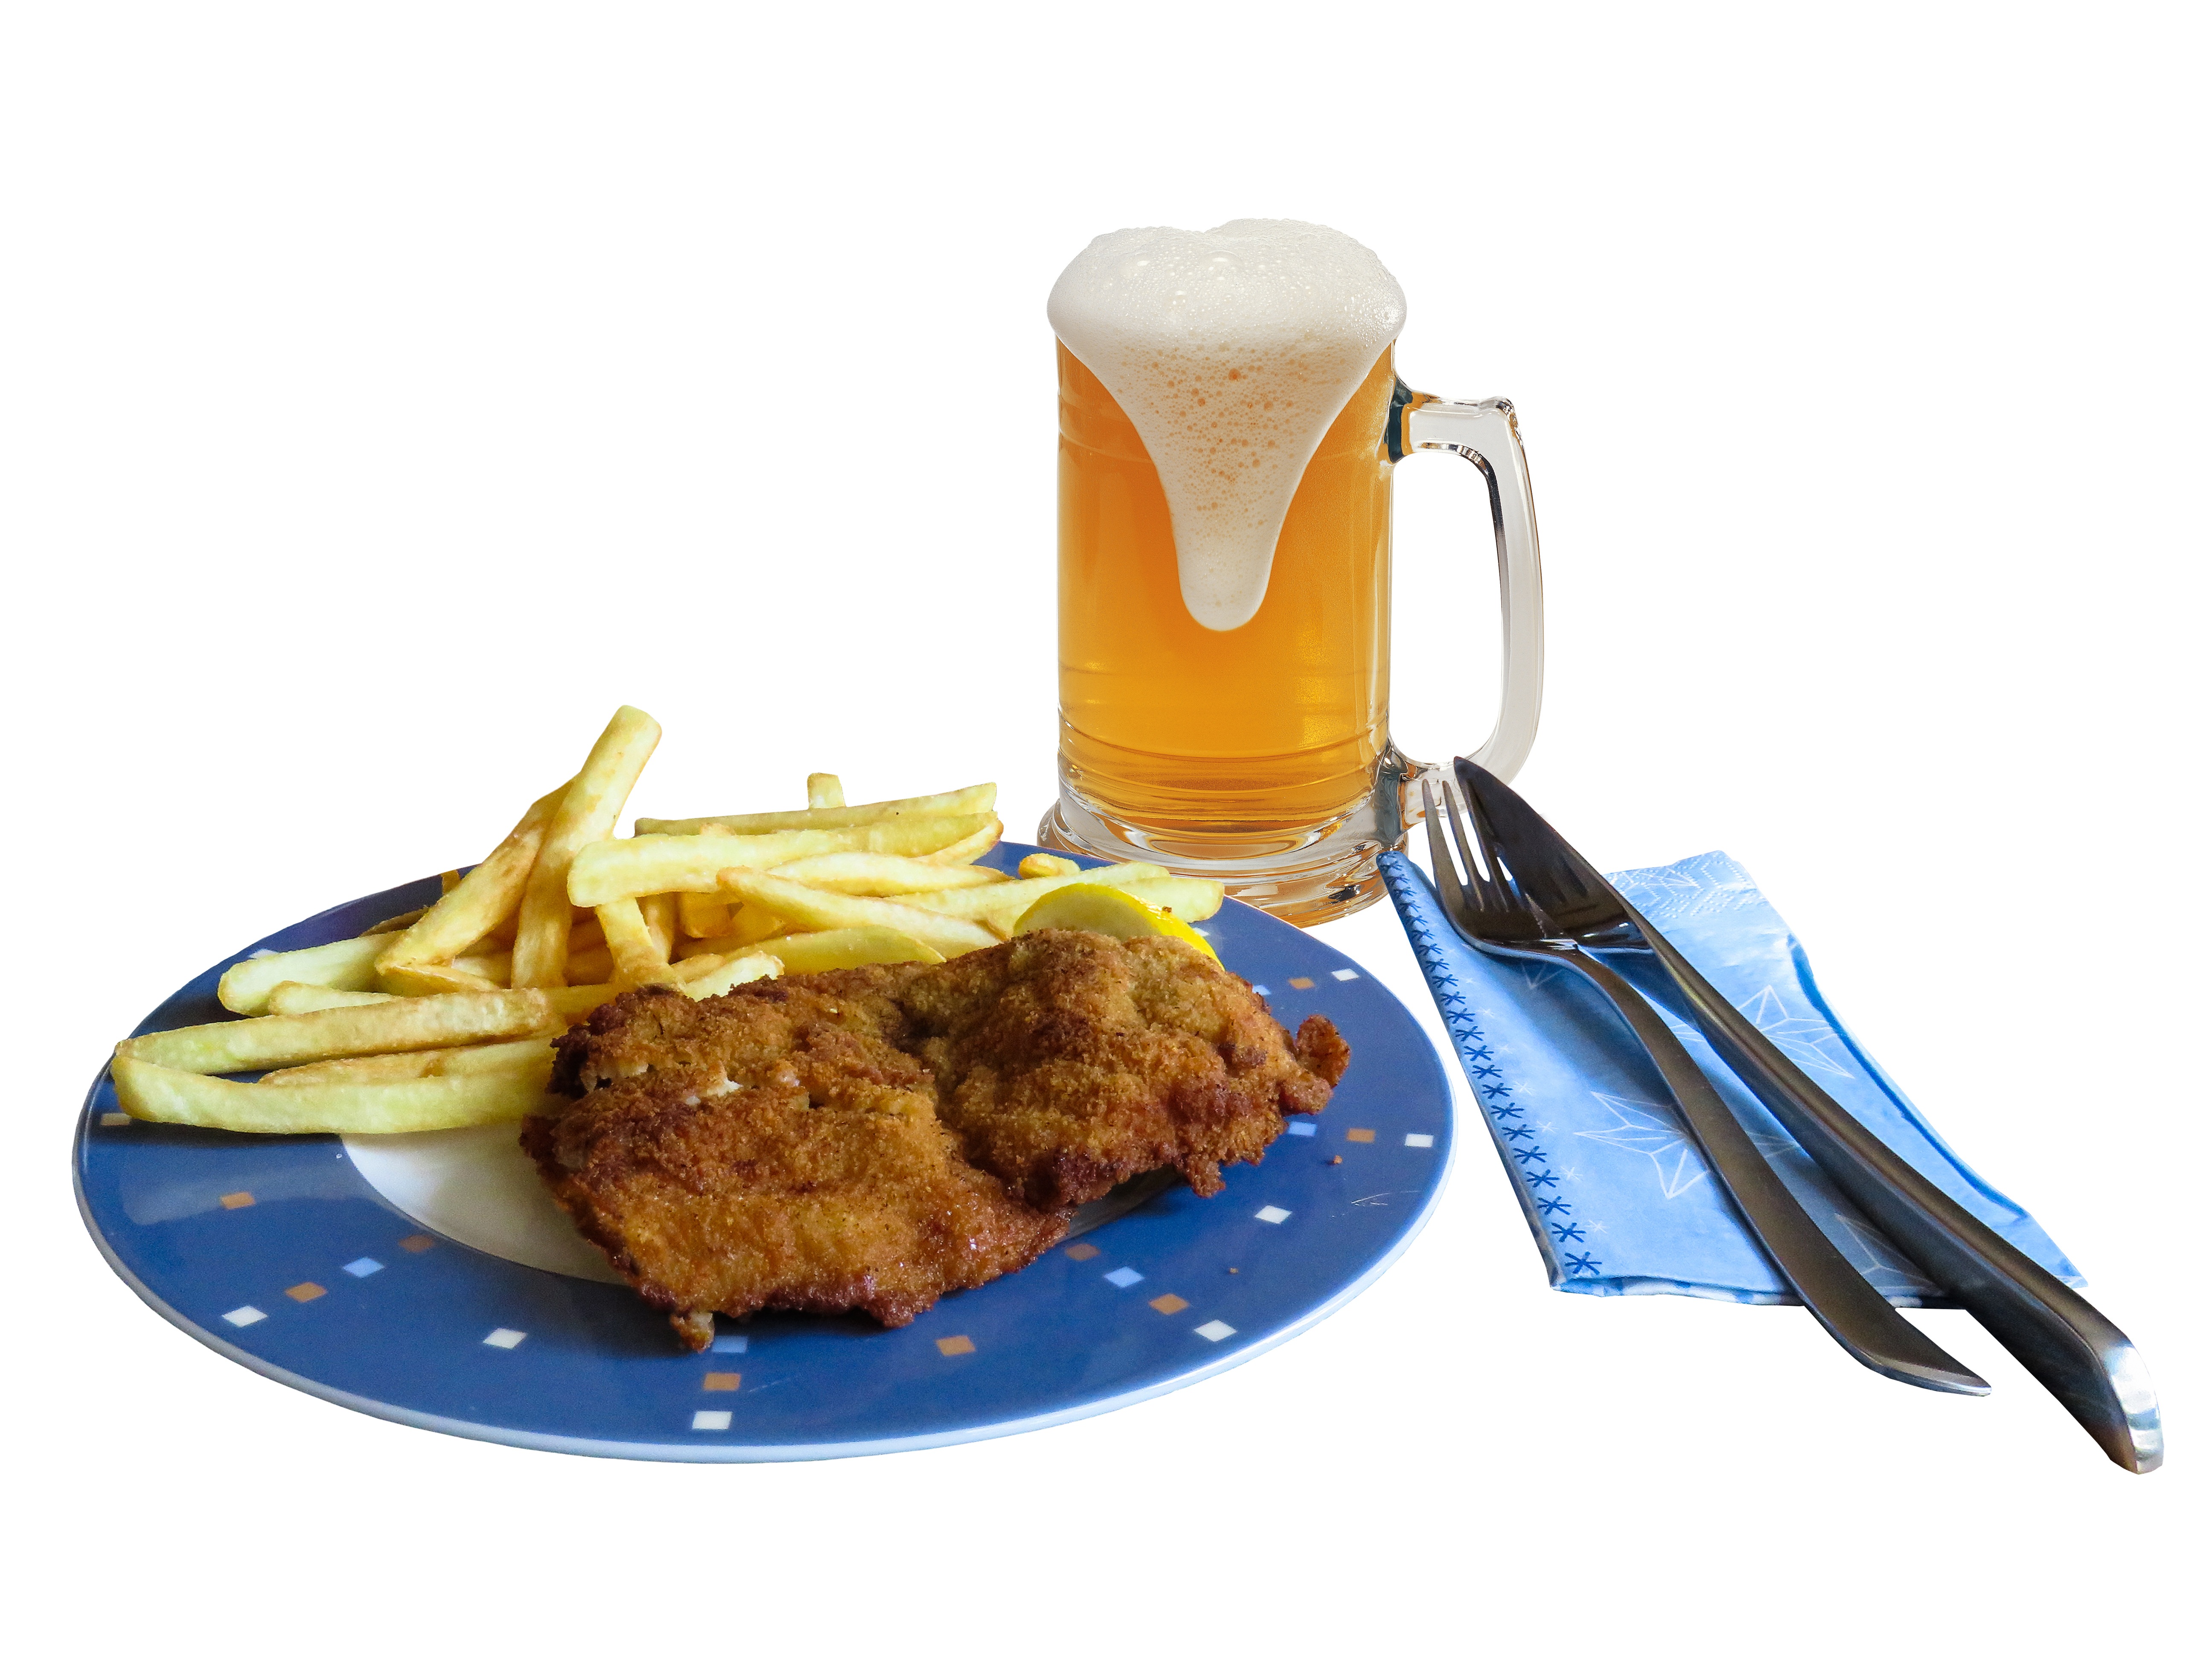
fork, cutlery, glass, foam, dish, meal, food, plate, drink, blue, fish, breakfast, eat, fast food, meat, lunch, cuisine, delicious, knife, beer, napkin, french, thirst, hunger, breaded, schnitzel, french fries, junk food, beer glass, golden brown, fried food